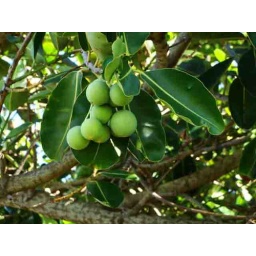
This is some kind of fruit on a tree by the lava rock lookout.